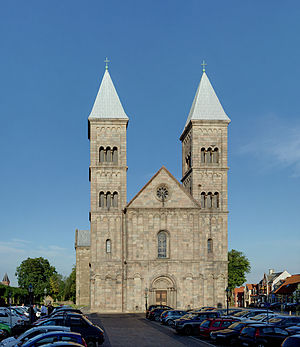
Viborg Domkirke
Viborg Domkirke
Viborg Domkirke er domkirke i Viborg Stift og samtidig sognekirke for Viborg Domsogn, som omfatter den nordlige del af det centrale Viborg. Kirken var oprindelig indviet til Vor Frue, dvs. Jomfru Maria. Til kirken var fra begyndelsen til 1440 knyttet et kapitel af augustinerkorherrer, dvs. en gruppe præster af Augustinerordenen, som havde til opgave at gennemføre de forskellige tjenester ved domkirken.